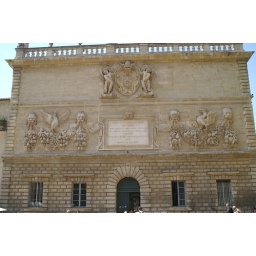
market wall in Avignon, FR